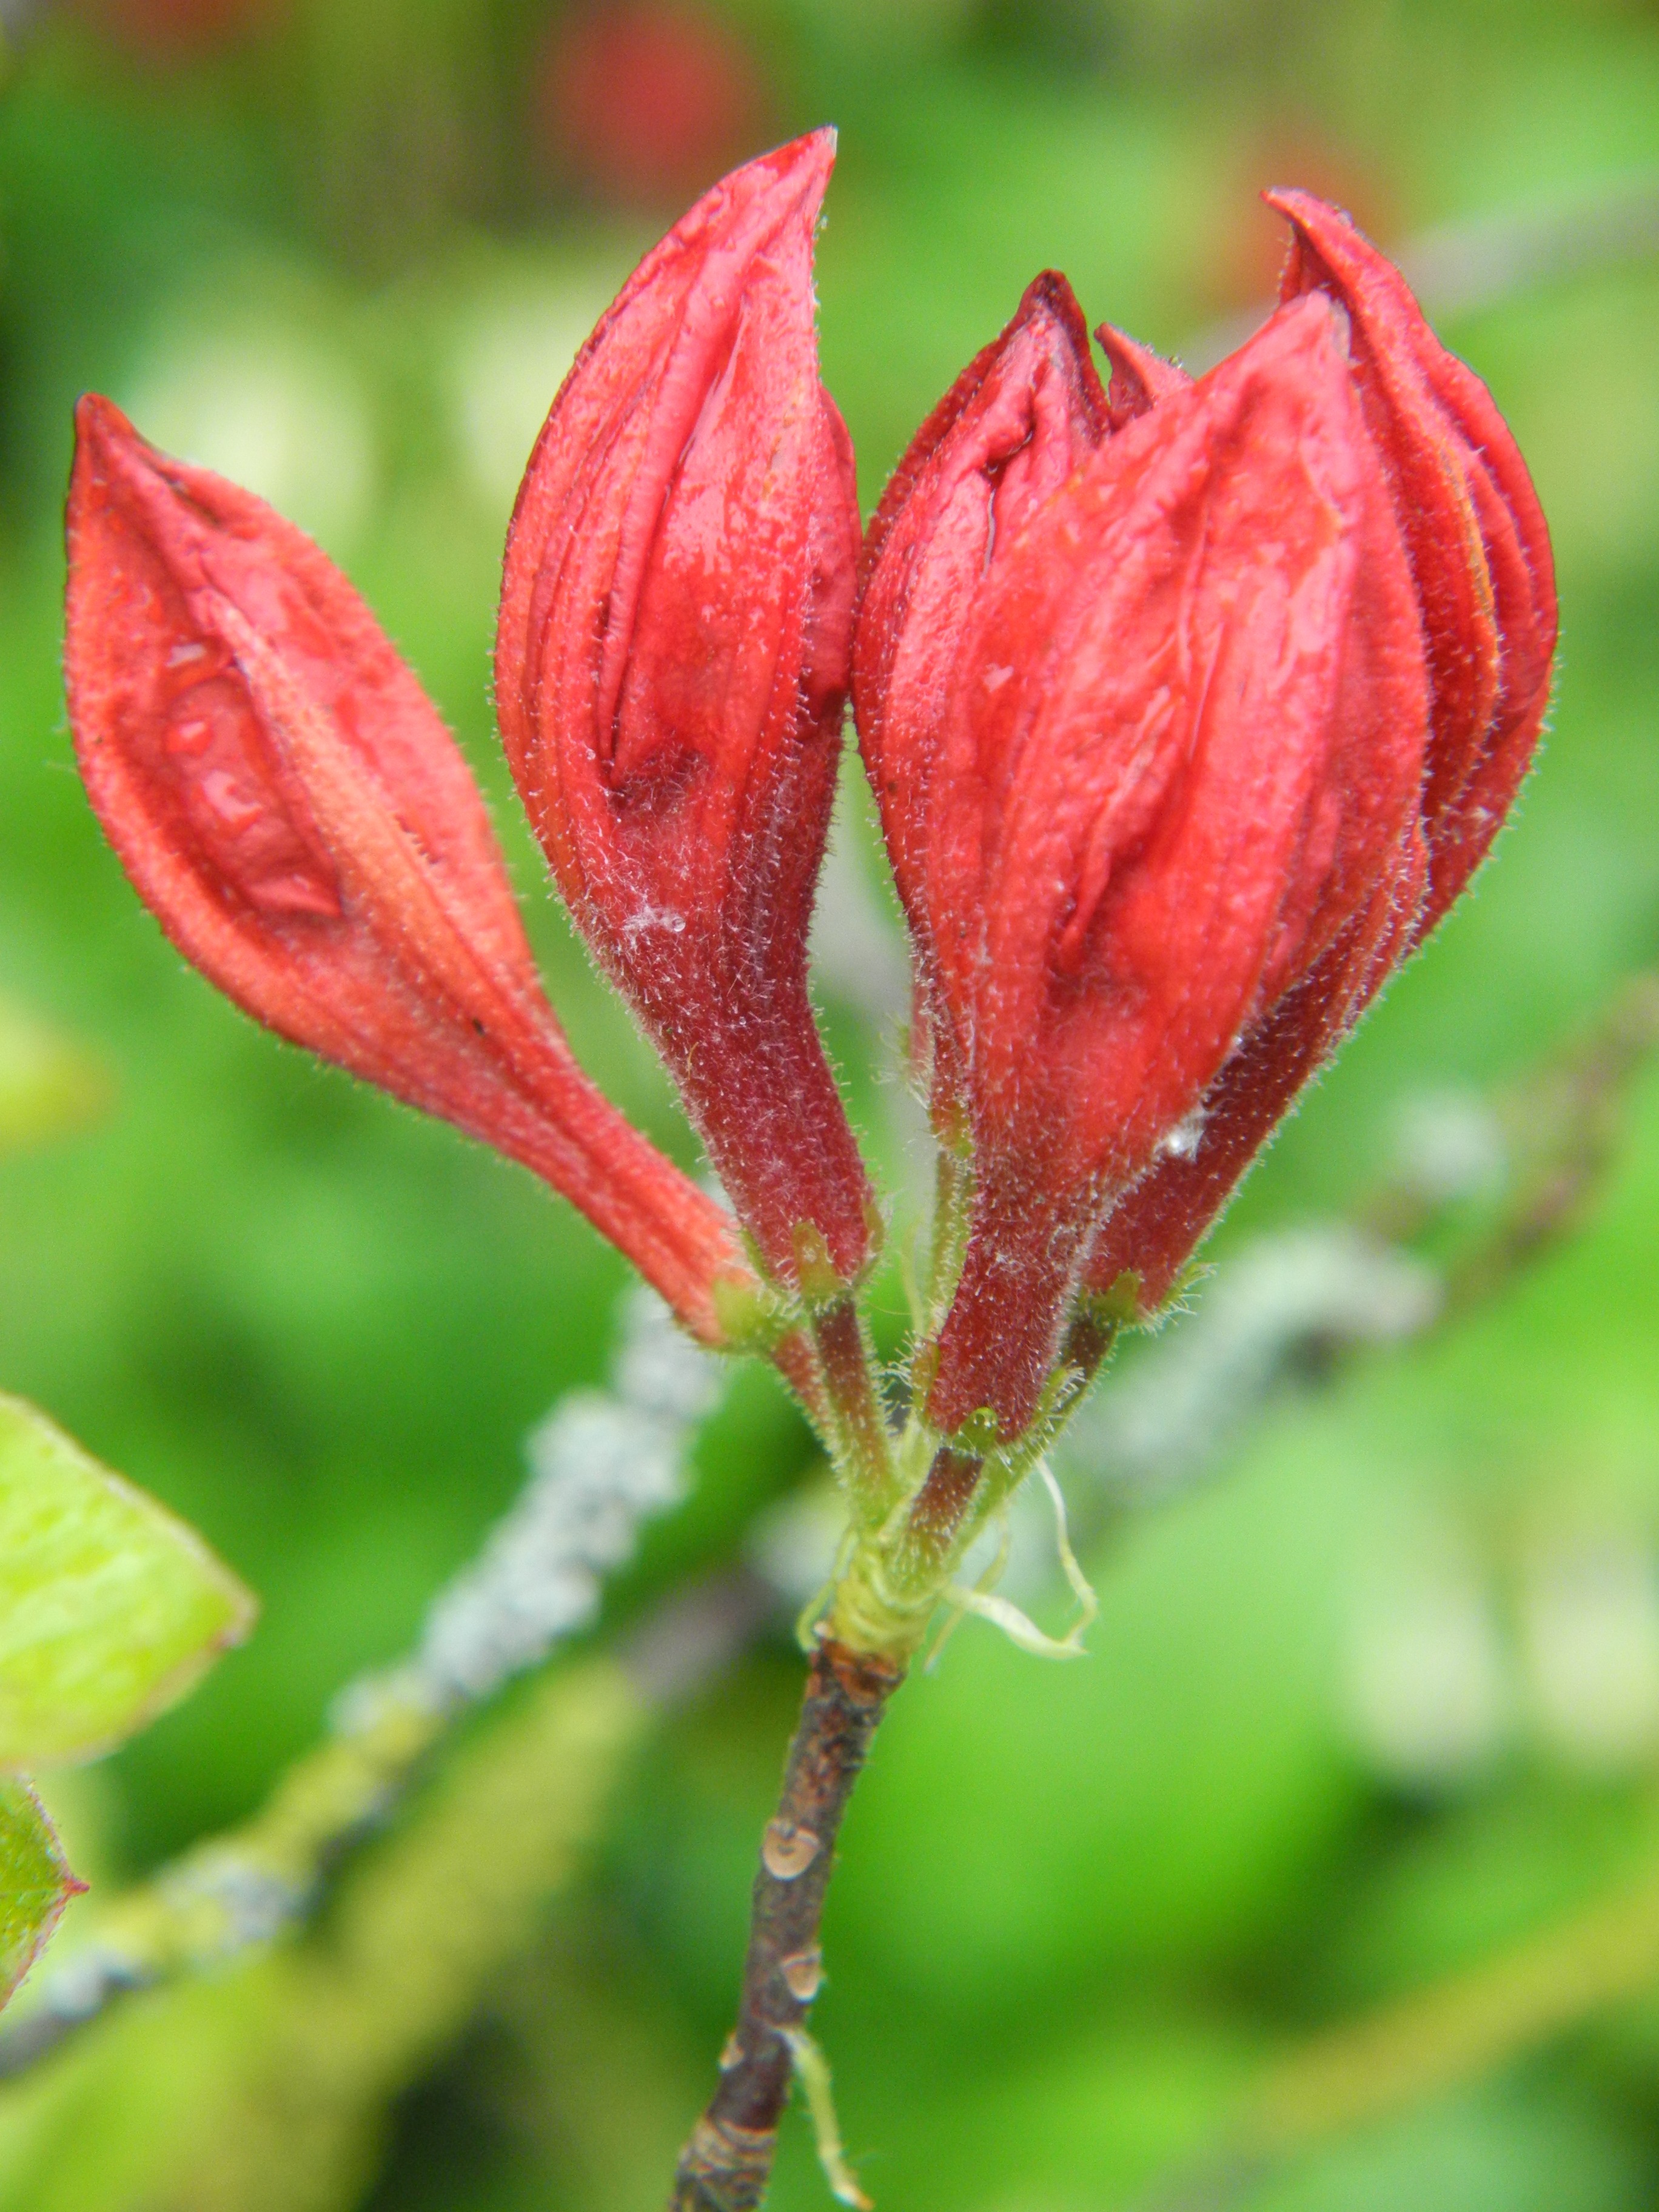
blossom, plant, leaf, flower, petal, bloom, red, produce, botany, flora, wildflower, shrub, rhododendron, bud, macro photography, flowering plant, plant stem, woody plant, land plant